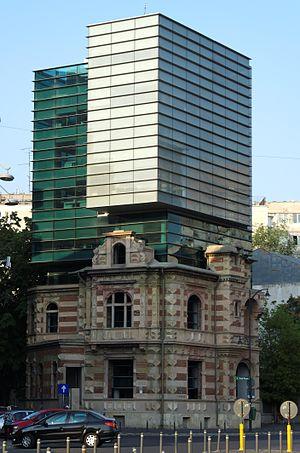
Siège de l'Union des architectes de Roumanie situé au 5 Demetru Doberescu à Bucarest. L'immeuble est posé sur le bâtiment fin XIXe siècle de feu la Securitate que les les balles de 1989 ravagèrent. Laissant la ruine intacte, on la coiffa d'un immeuble de verre
Bucarest est la capitale de la Roumanie.
La Securitate, dont l'appellation officielle était Departamentul Securității Statului, est la police politique secrète roumaine sous l'ère communiste. Elle a succédé à la Siguranța statului en 1945, après la sévère épuration de cette dernière.